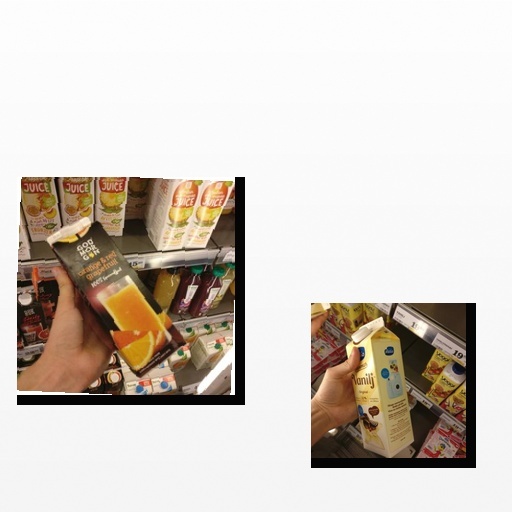
Food items: vanilla_yogurt, orange_red_grapefruit_juice